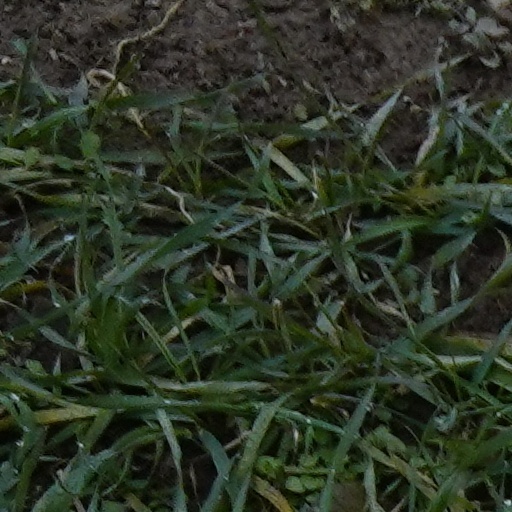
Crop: wheat